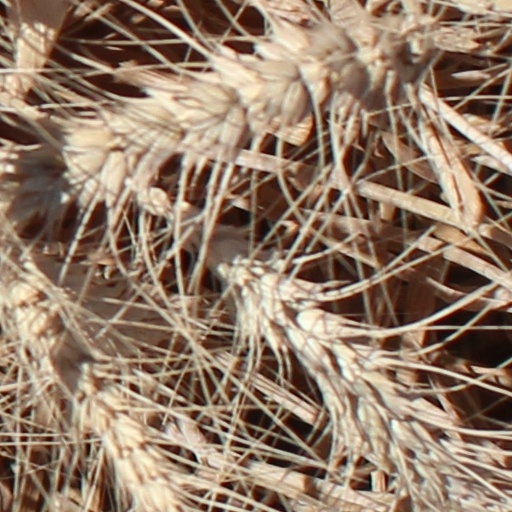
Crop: wheat